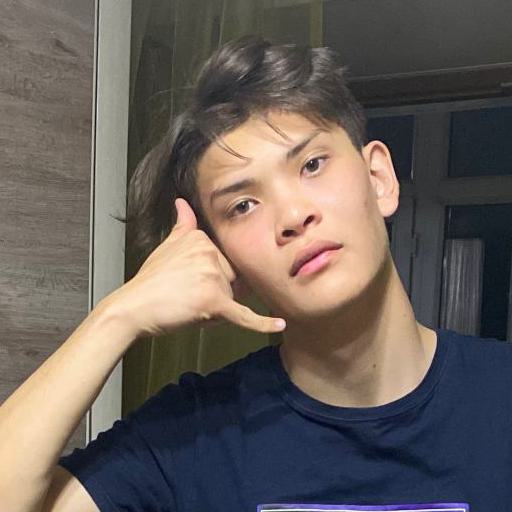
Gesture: call